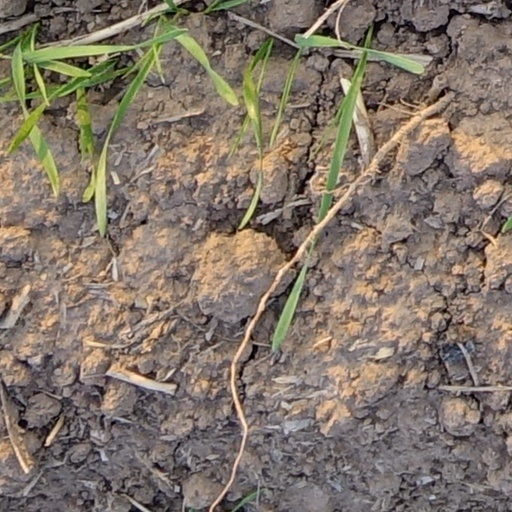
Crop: wheat